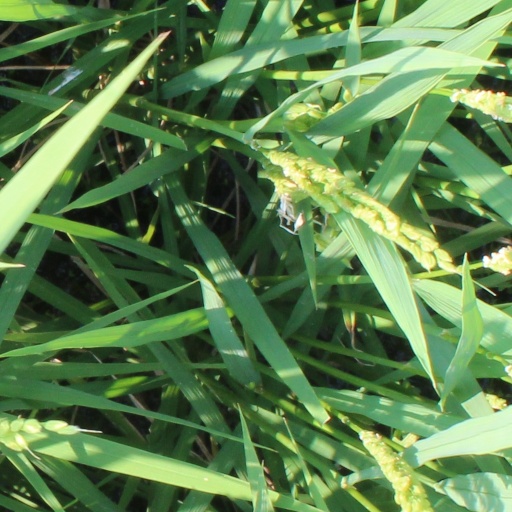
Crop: rice